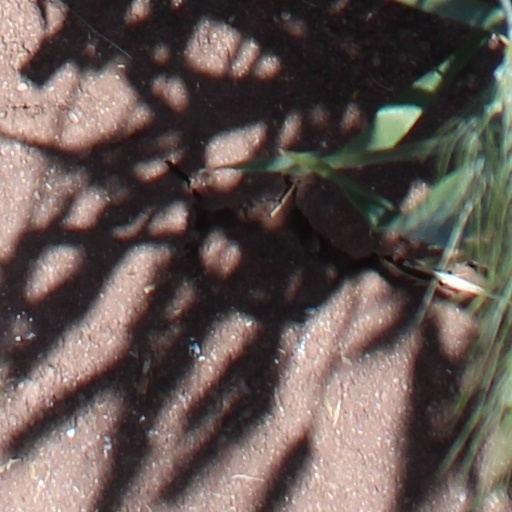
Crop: wheat